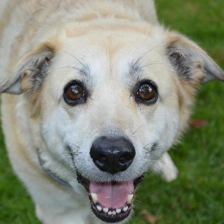
Label: animals